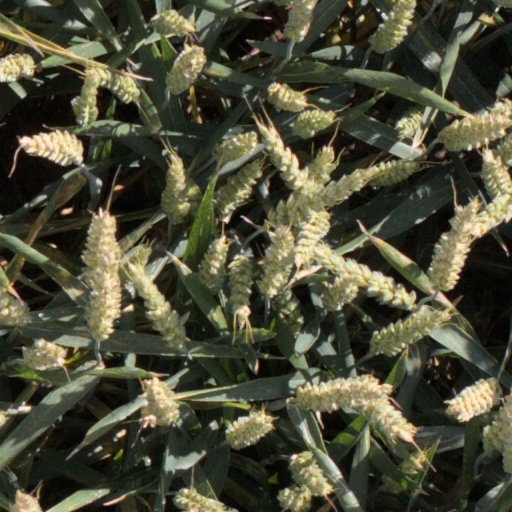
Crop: wheat